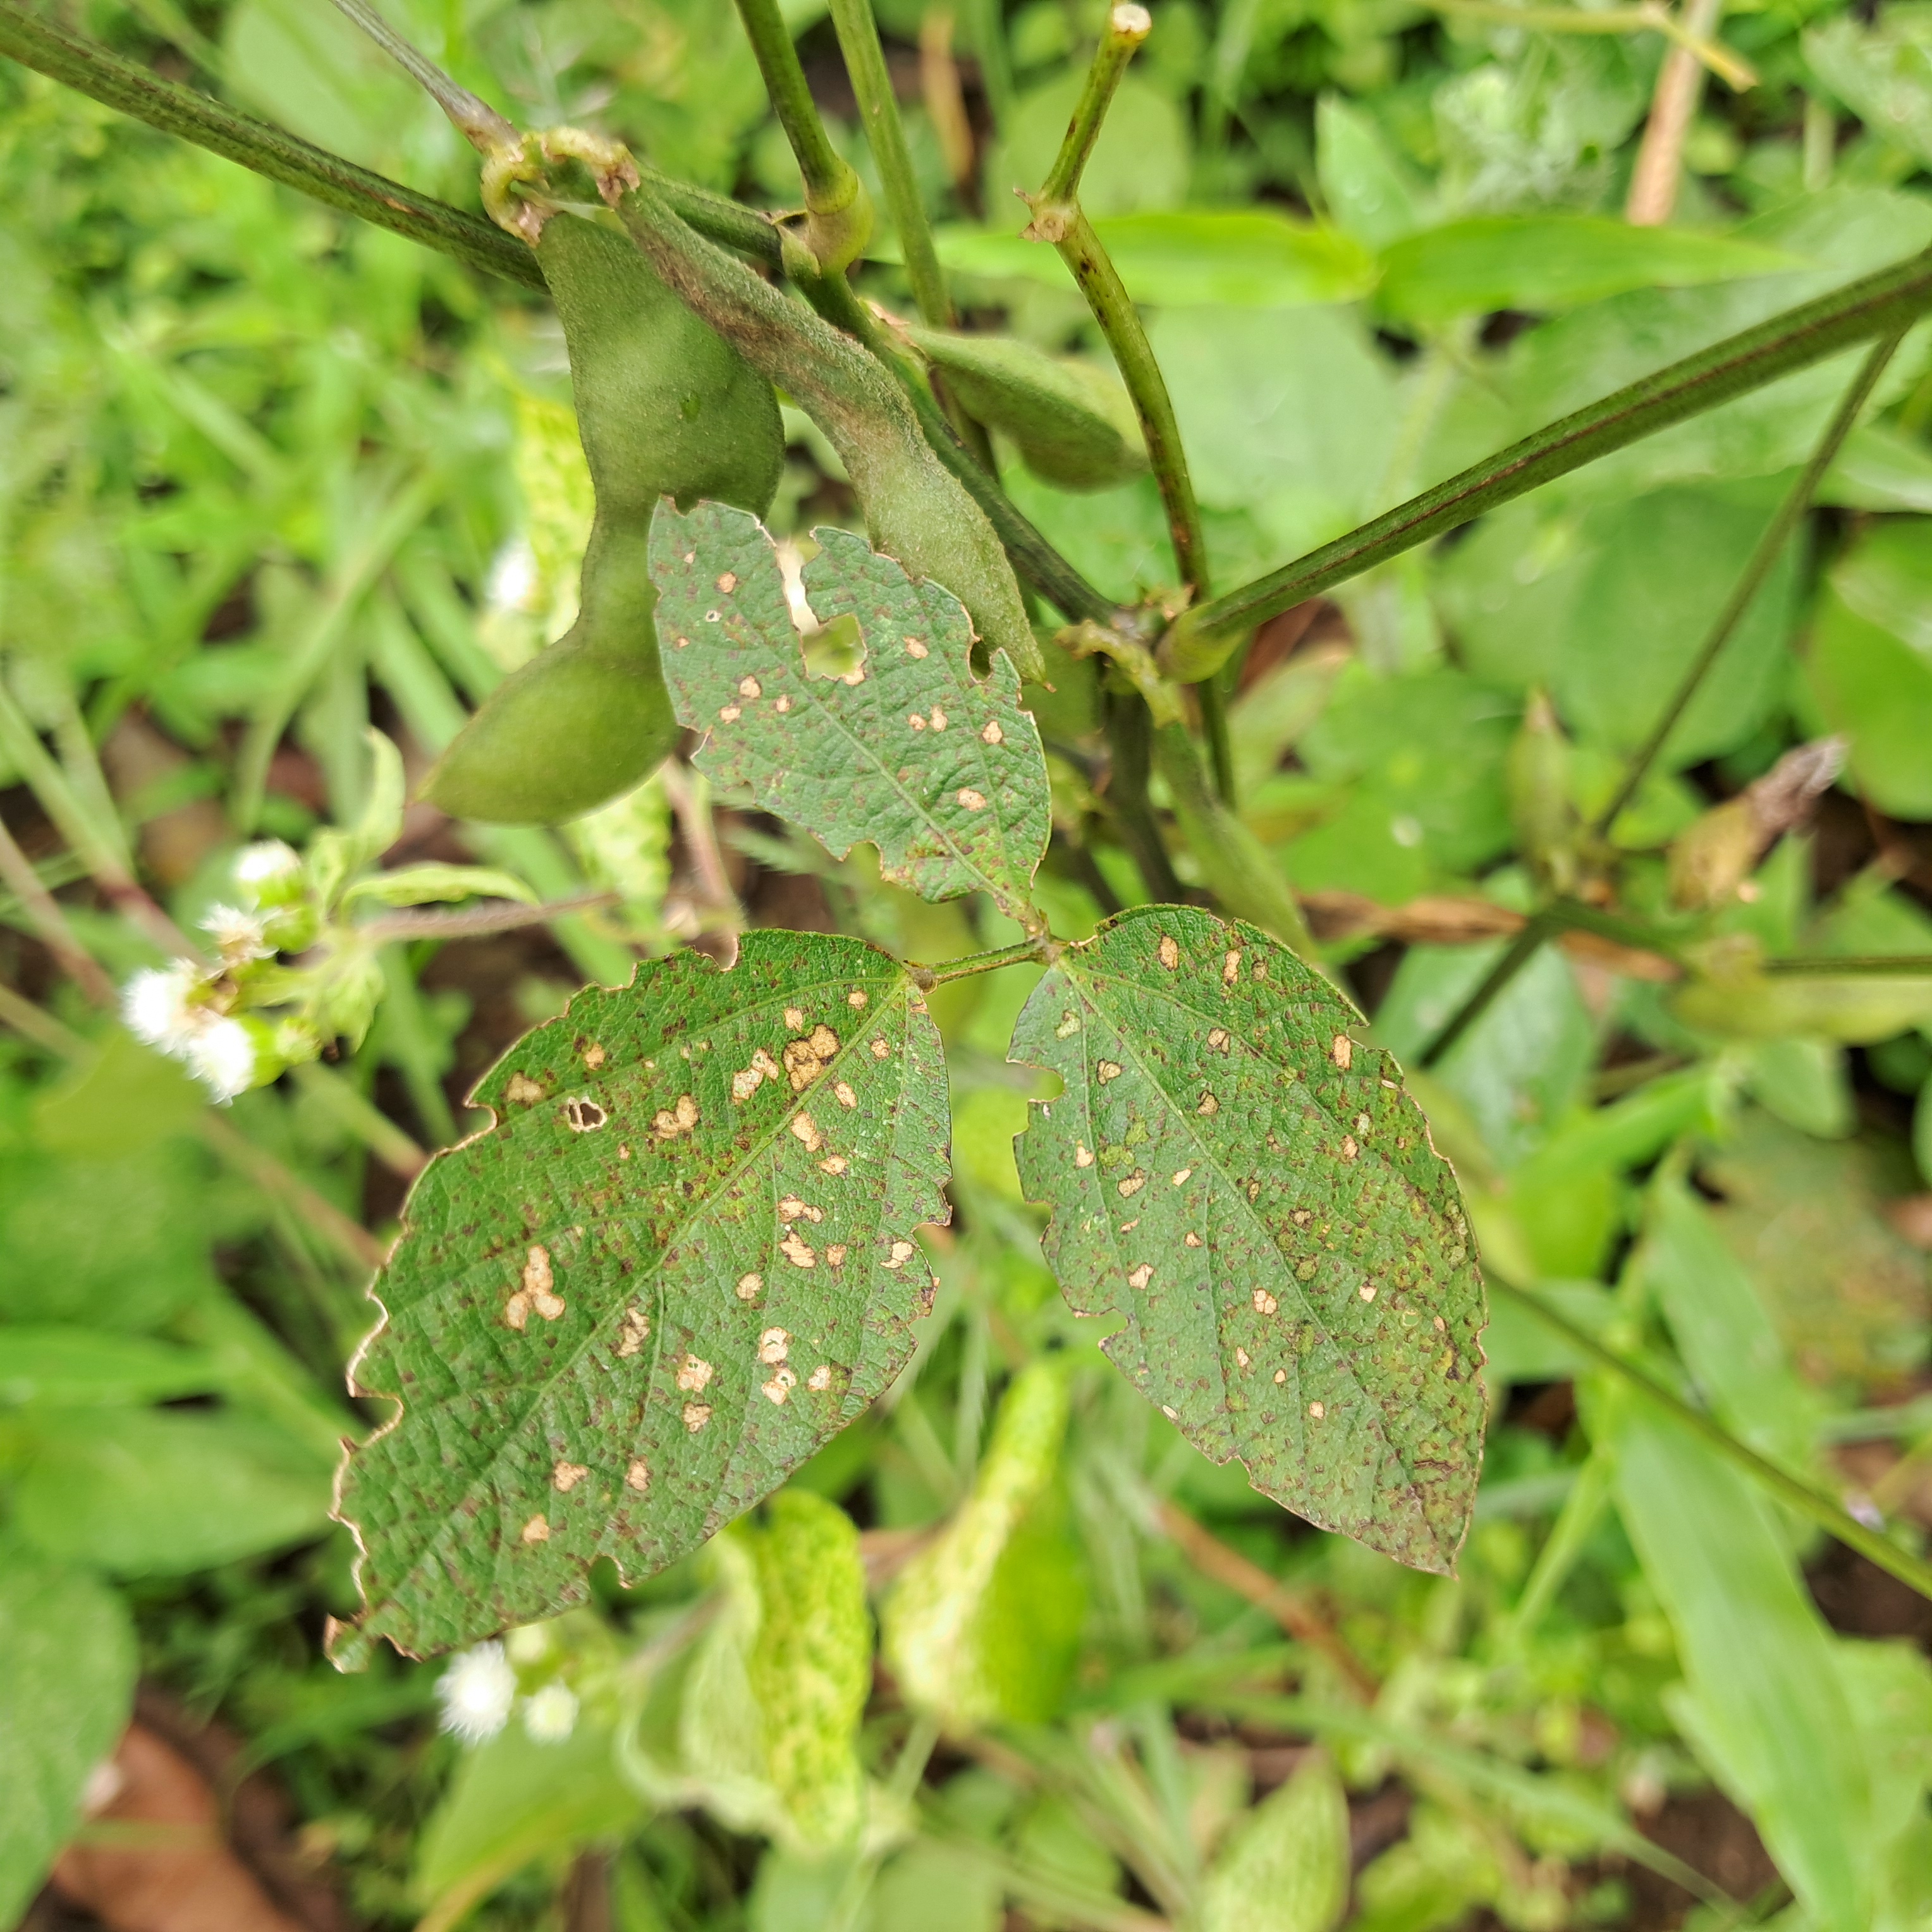
Label: Spectoria_Brown_Spot